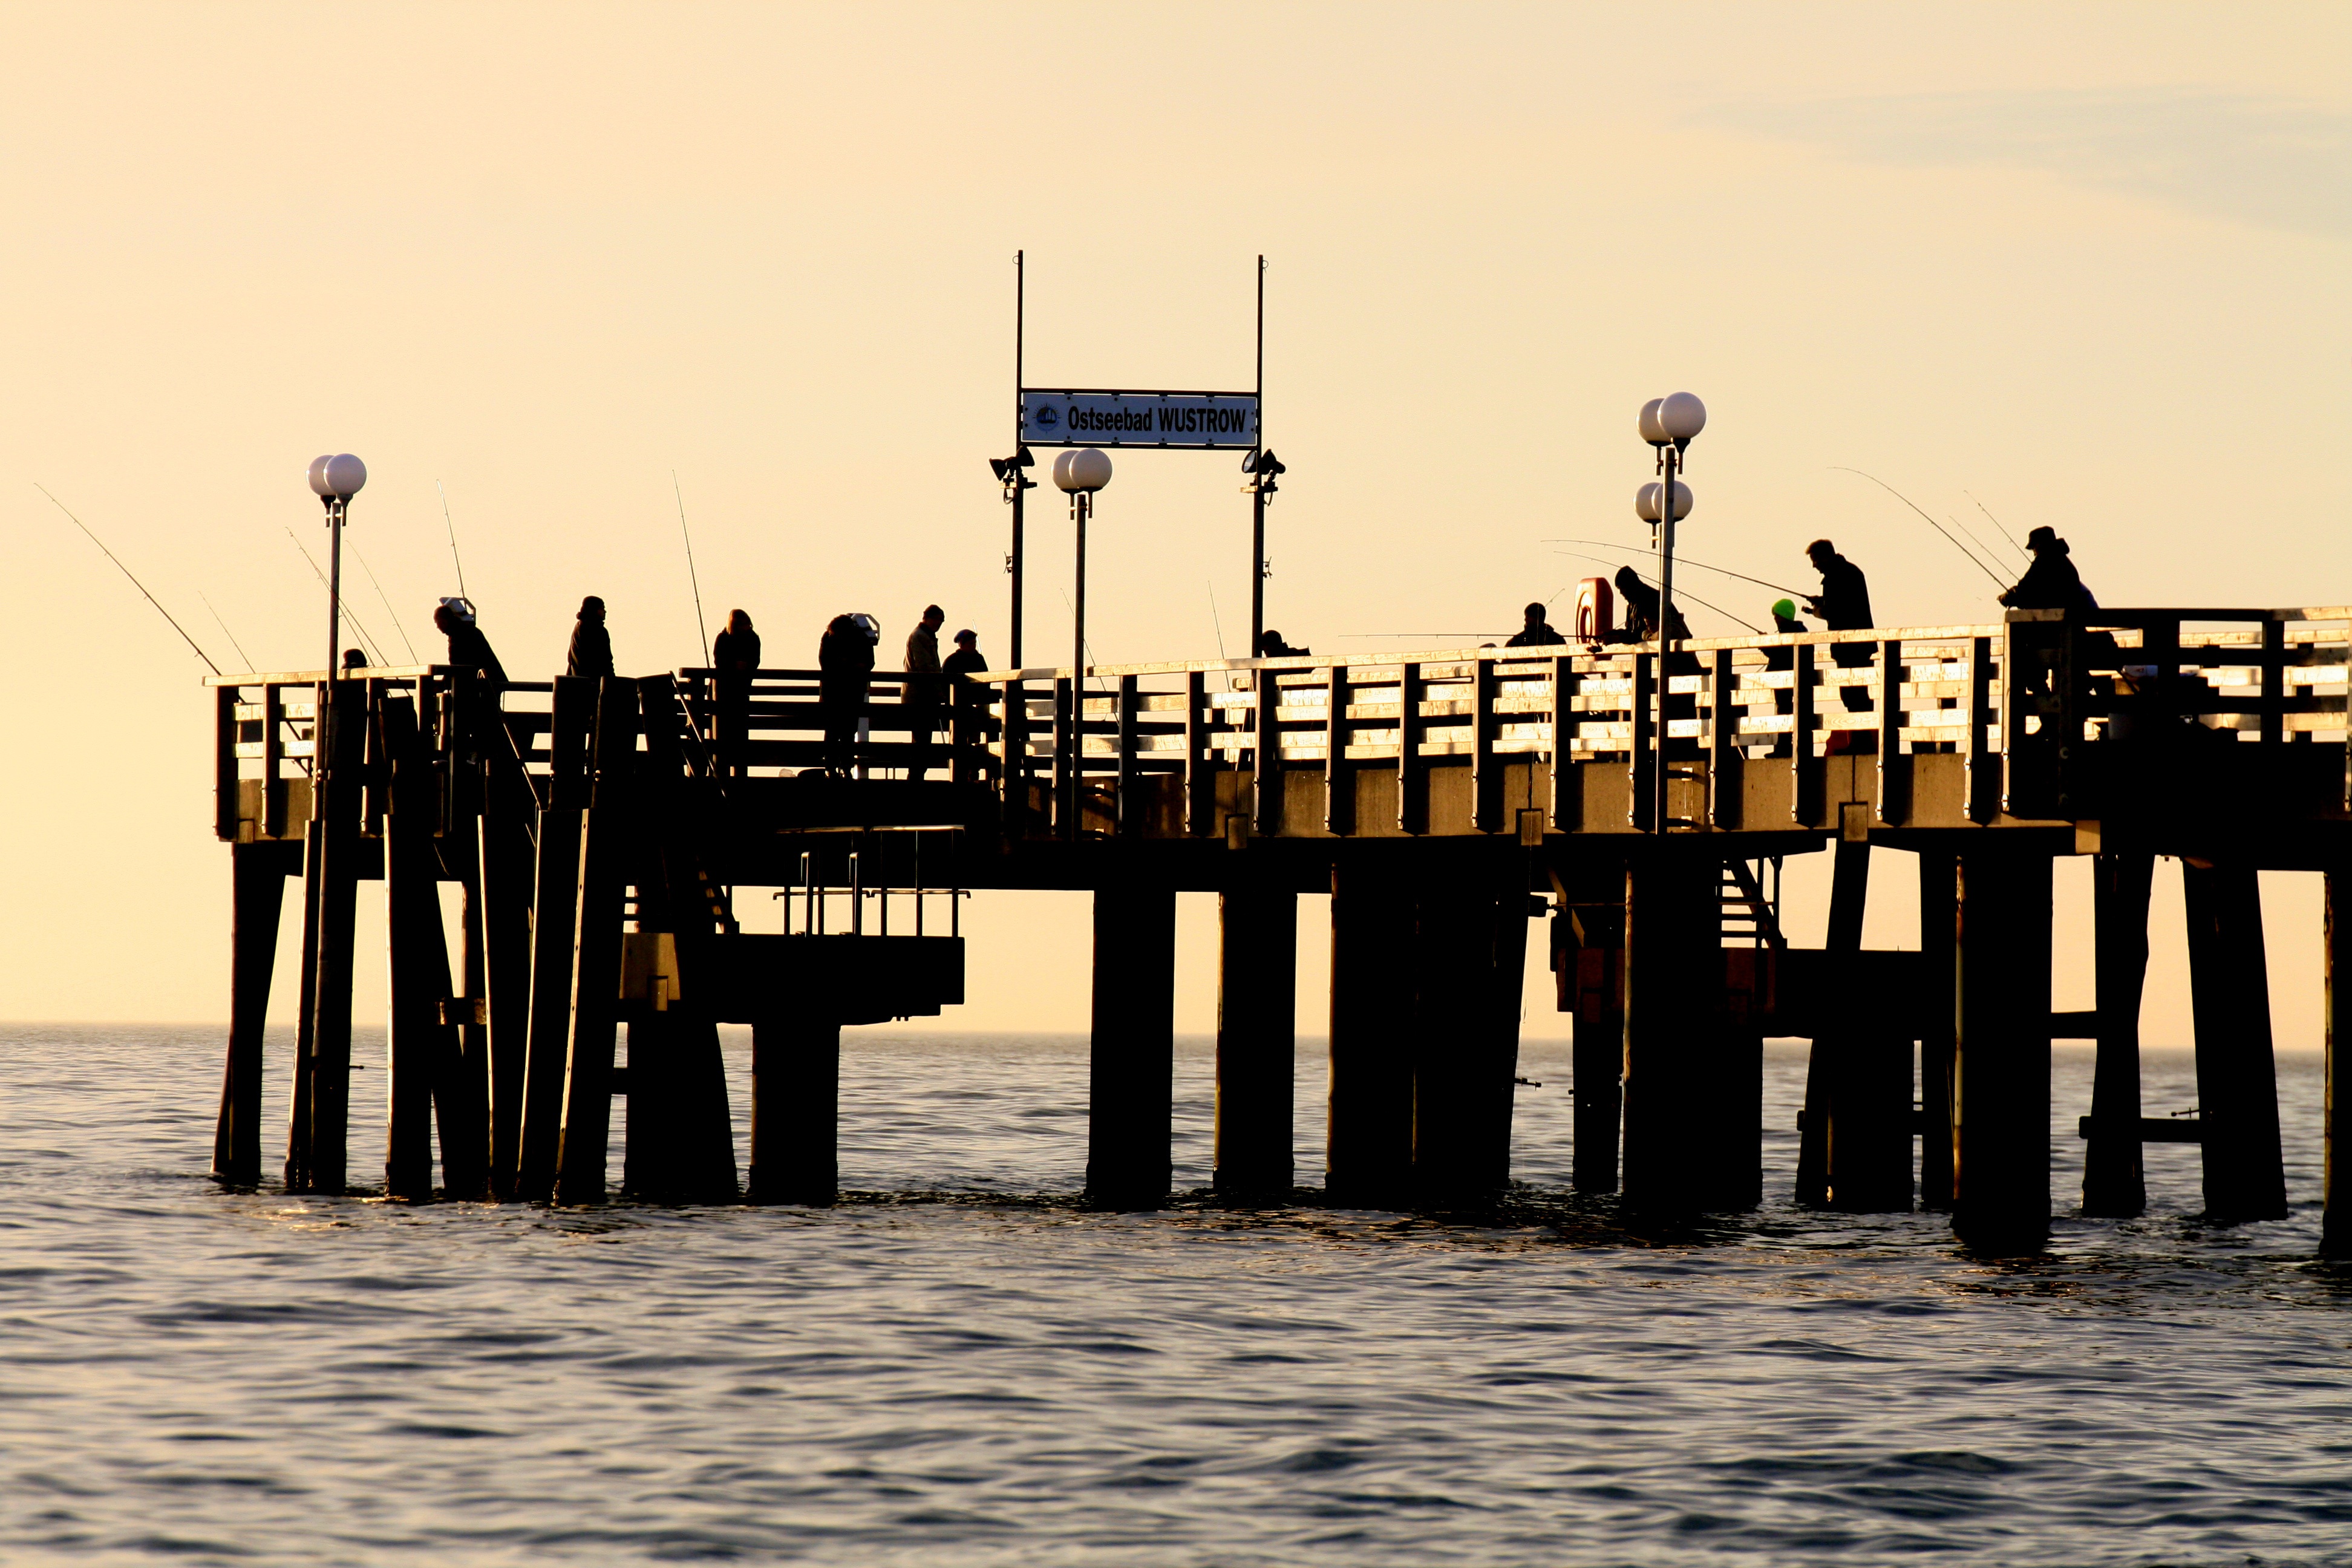
sea, coast, water, ocean, horizon, dock, boardwalk, skyline, pier, walkway, dusk, web, evening, fishing, jetty, angler, baltic sea, investors